S. C. Dutta Roy

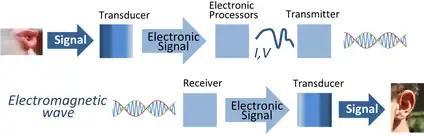
Signal processing system

Dutta Roy's principal areas of studies have been network synthesis, solid state circuits, distributed networking and signal processing and he is known to have done extensive researches on digital and analog signal processing. He focused on network studies during his doctoral days but shifted focus to RC circuit after he moved to Minnesota, particularly economic inductor simulation and low sensitivity circuits. It was during this period, he developed a method for calculating sensitivity in active and passive filters and introduced "a network synthetic approach to variable frequency oscillators". From the seventies, his work was mainly on digital and analog signal processing. He holds three Indian patents for his work, and his researches have also assisted others in their work. His researches have been documented in several peer-reviewed articles; and ResearchGate, an online repository of scientific articles, has listed 306 of them. Besides, he has contributed chapters to three books, including the Volume 10 ("Signal Processing and its Applications") of the "Handbook of Statistics" published by Elsevier and his work has been cited by many authors. He has also guided thirty doctoral scholars in their studies.